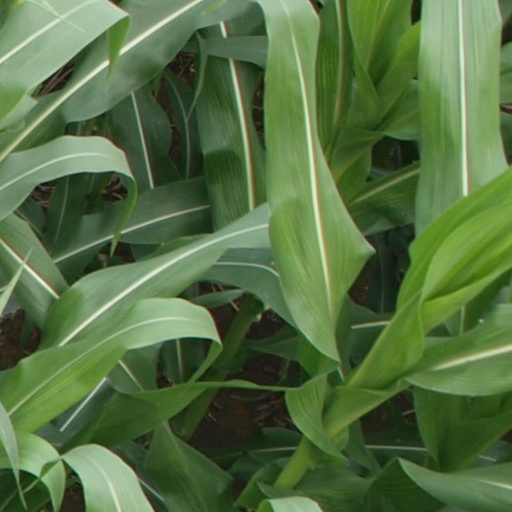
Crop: maize; corn